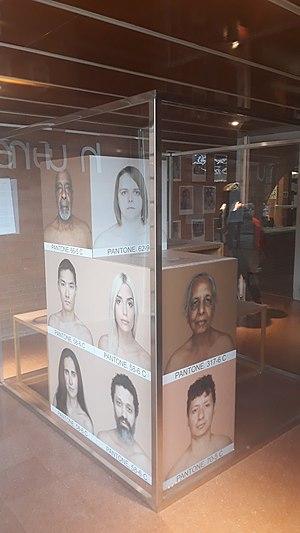
Angélica Dass est une photographe brésilienne née en 1979. Elle est la créatrice du projet Humanæ. En mars 2016, elle donne une conférence TED intitulée « La beauté de la peau humaine dans toutes ses couleurs », sur la façon dont les couleurs de peau « nous font nous voir comme différents, alors que nous sommes égaux ».